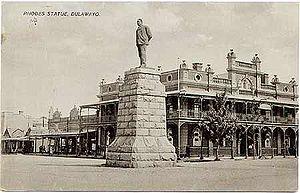
L’histoire de la Rhodésie du Sud correspond à la période durant laquelle le Zimbabwe actuel était une colonie britannique de 1890 jusqu'à l’indépendance du pays en 1980.
L'administration de la Rhodésie par la British South Africa Company est consécutive à l'octoi, en 1889, par la reine Victoria, d'une charte à la British South Africa Company. La prise de possession des territoires commence par la colonne des pionniers qui s'installe dans le Mashonaland en 1890. Autorisée par la charte royale à acquérir, gouverner et développer la région située au nord de la république du Transvaal, la BSAC, dirigée par Cecil Rhodes, lève ses propres forces armées et s'attribue un gigantesque territoire par le biais de traités, de concessions et d'actions militaires. Elle vainc notamment la puissante armée ndébélé lors de la Première et Seconde Guerre ndébélé entre 1893 et 1897, et s'empare du royaume Mthwakazi gouverné par Mzilikazi. Au tournant du xixᵉ siècle la compagnie possède un vaste territoire enclavé, traversé par le fleuve Zambèze, appelé officiellement Rhodésie à partir de 1895, qu'elle gouverne jusqu'au début des années 1920.